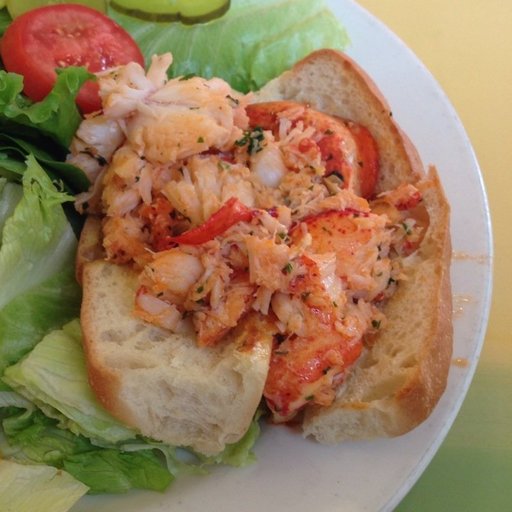
Label: lobster_roll_sandwich